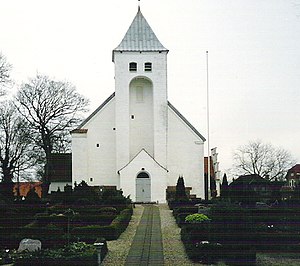
Tirstrup Kirke
Tirstrup Kirke set fra vest med det såkaldte ”styltetårn”
Tirstrup Kirke
Tirstrup Kirke, Tirstrup Sogn, Djurs Sønder Herred i det tidligere Randers Amt, knap 19 kilometer sydvest for Grenaa.